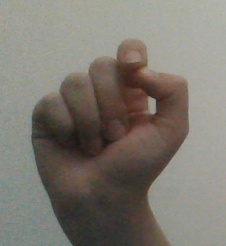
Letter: fa